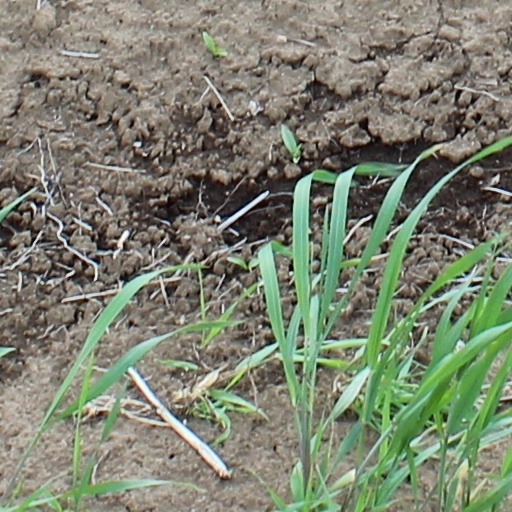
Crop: wheat